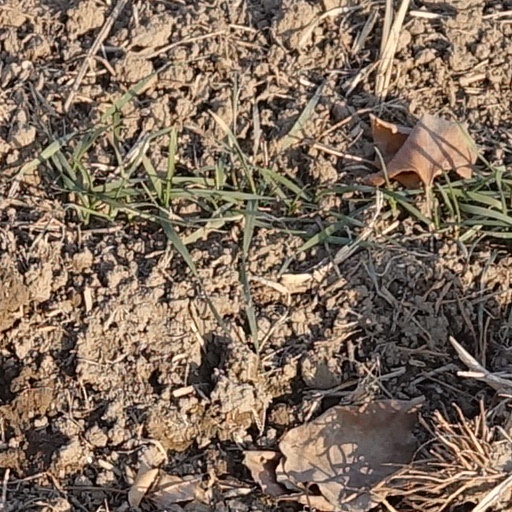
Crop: wheat